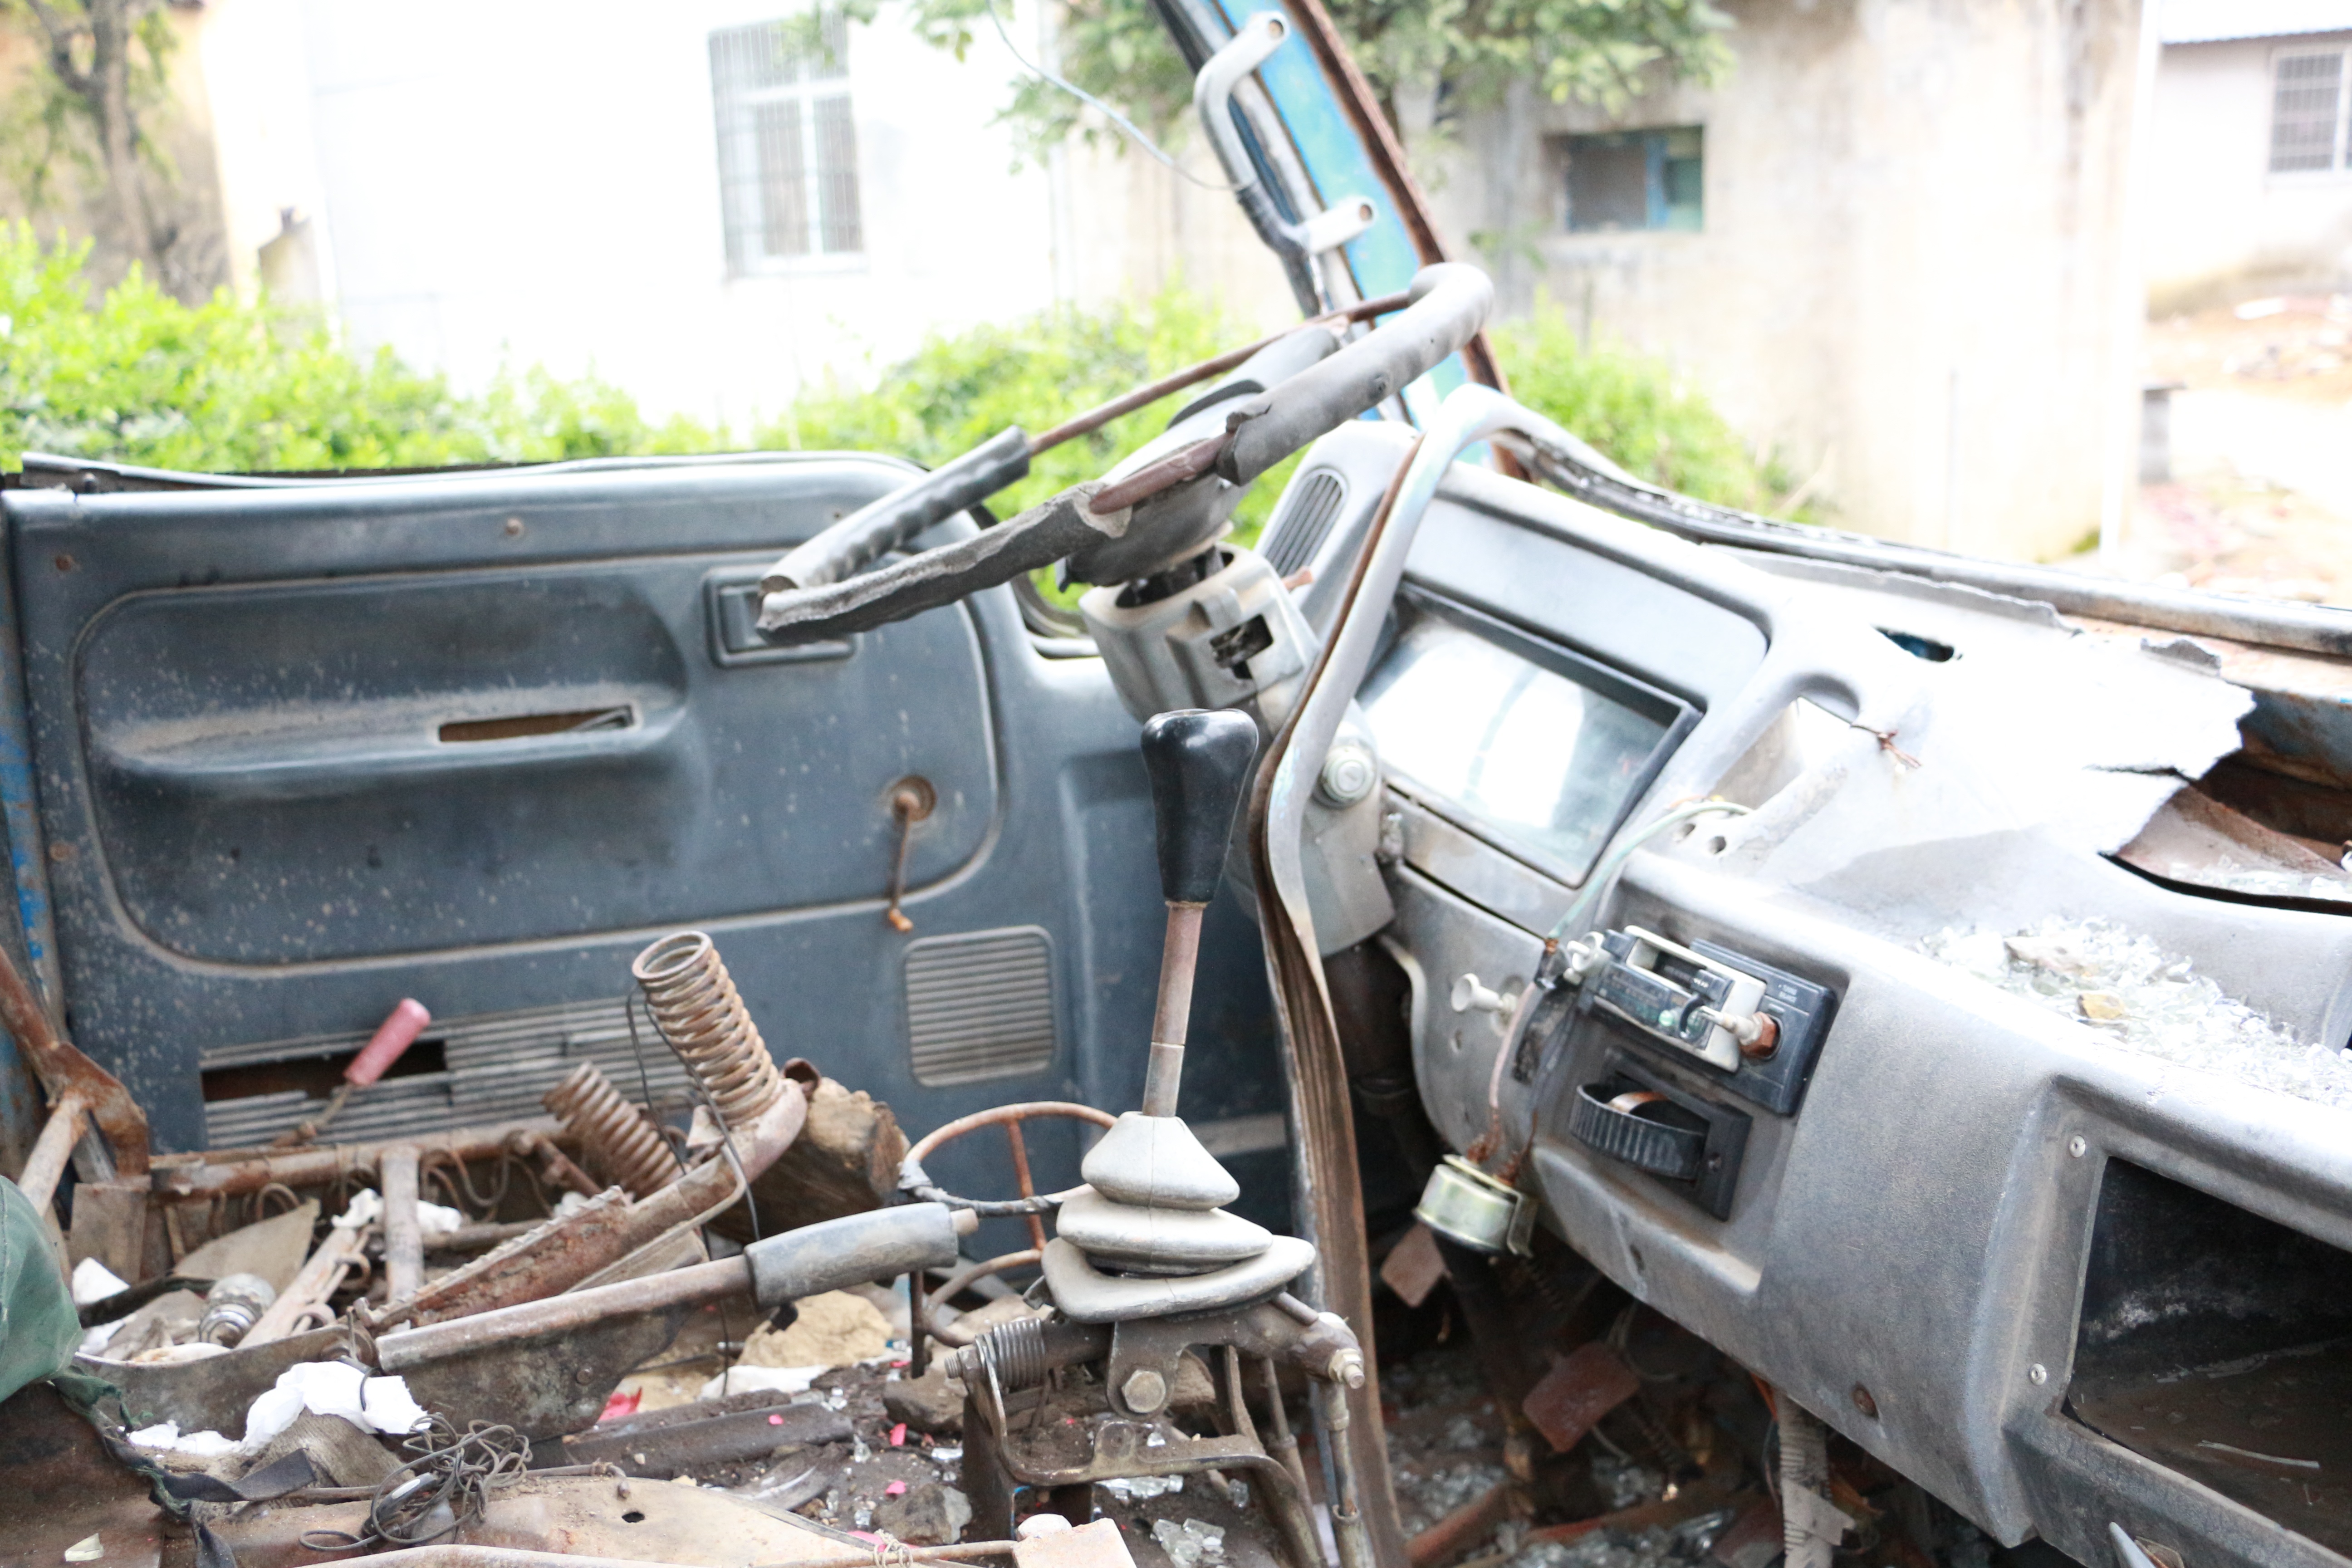
car, vehicle, bumper, off road vehicle, sport utility vehicle, automobile make, automotive exterior, light commercial vehicle, family car